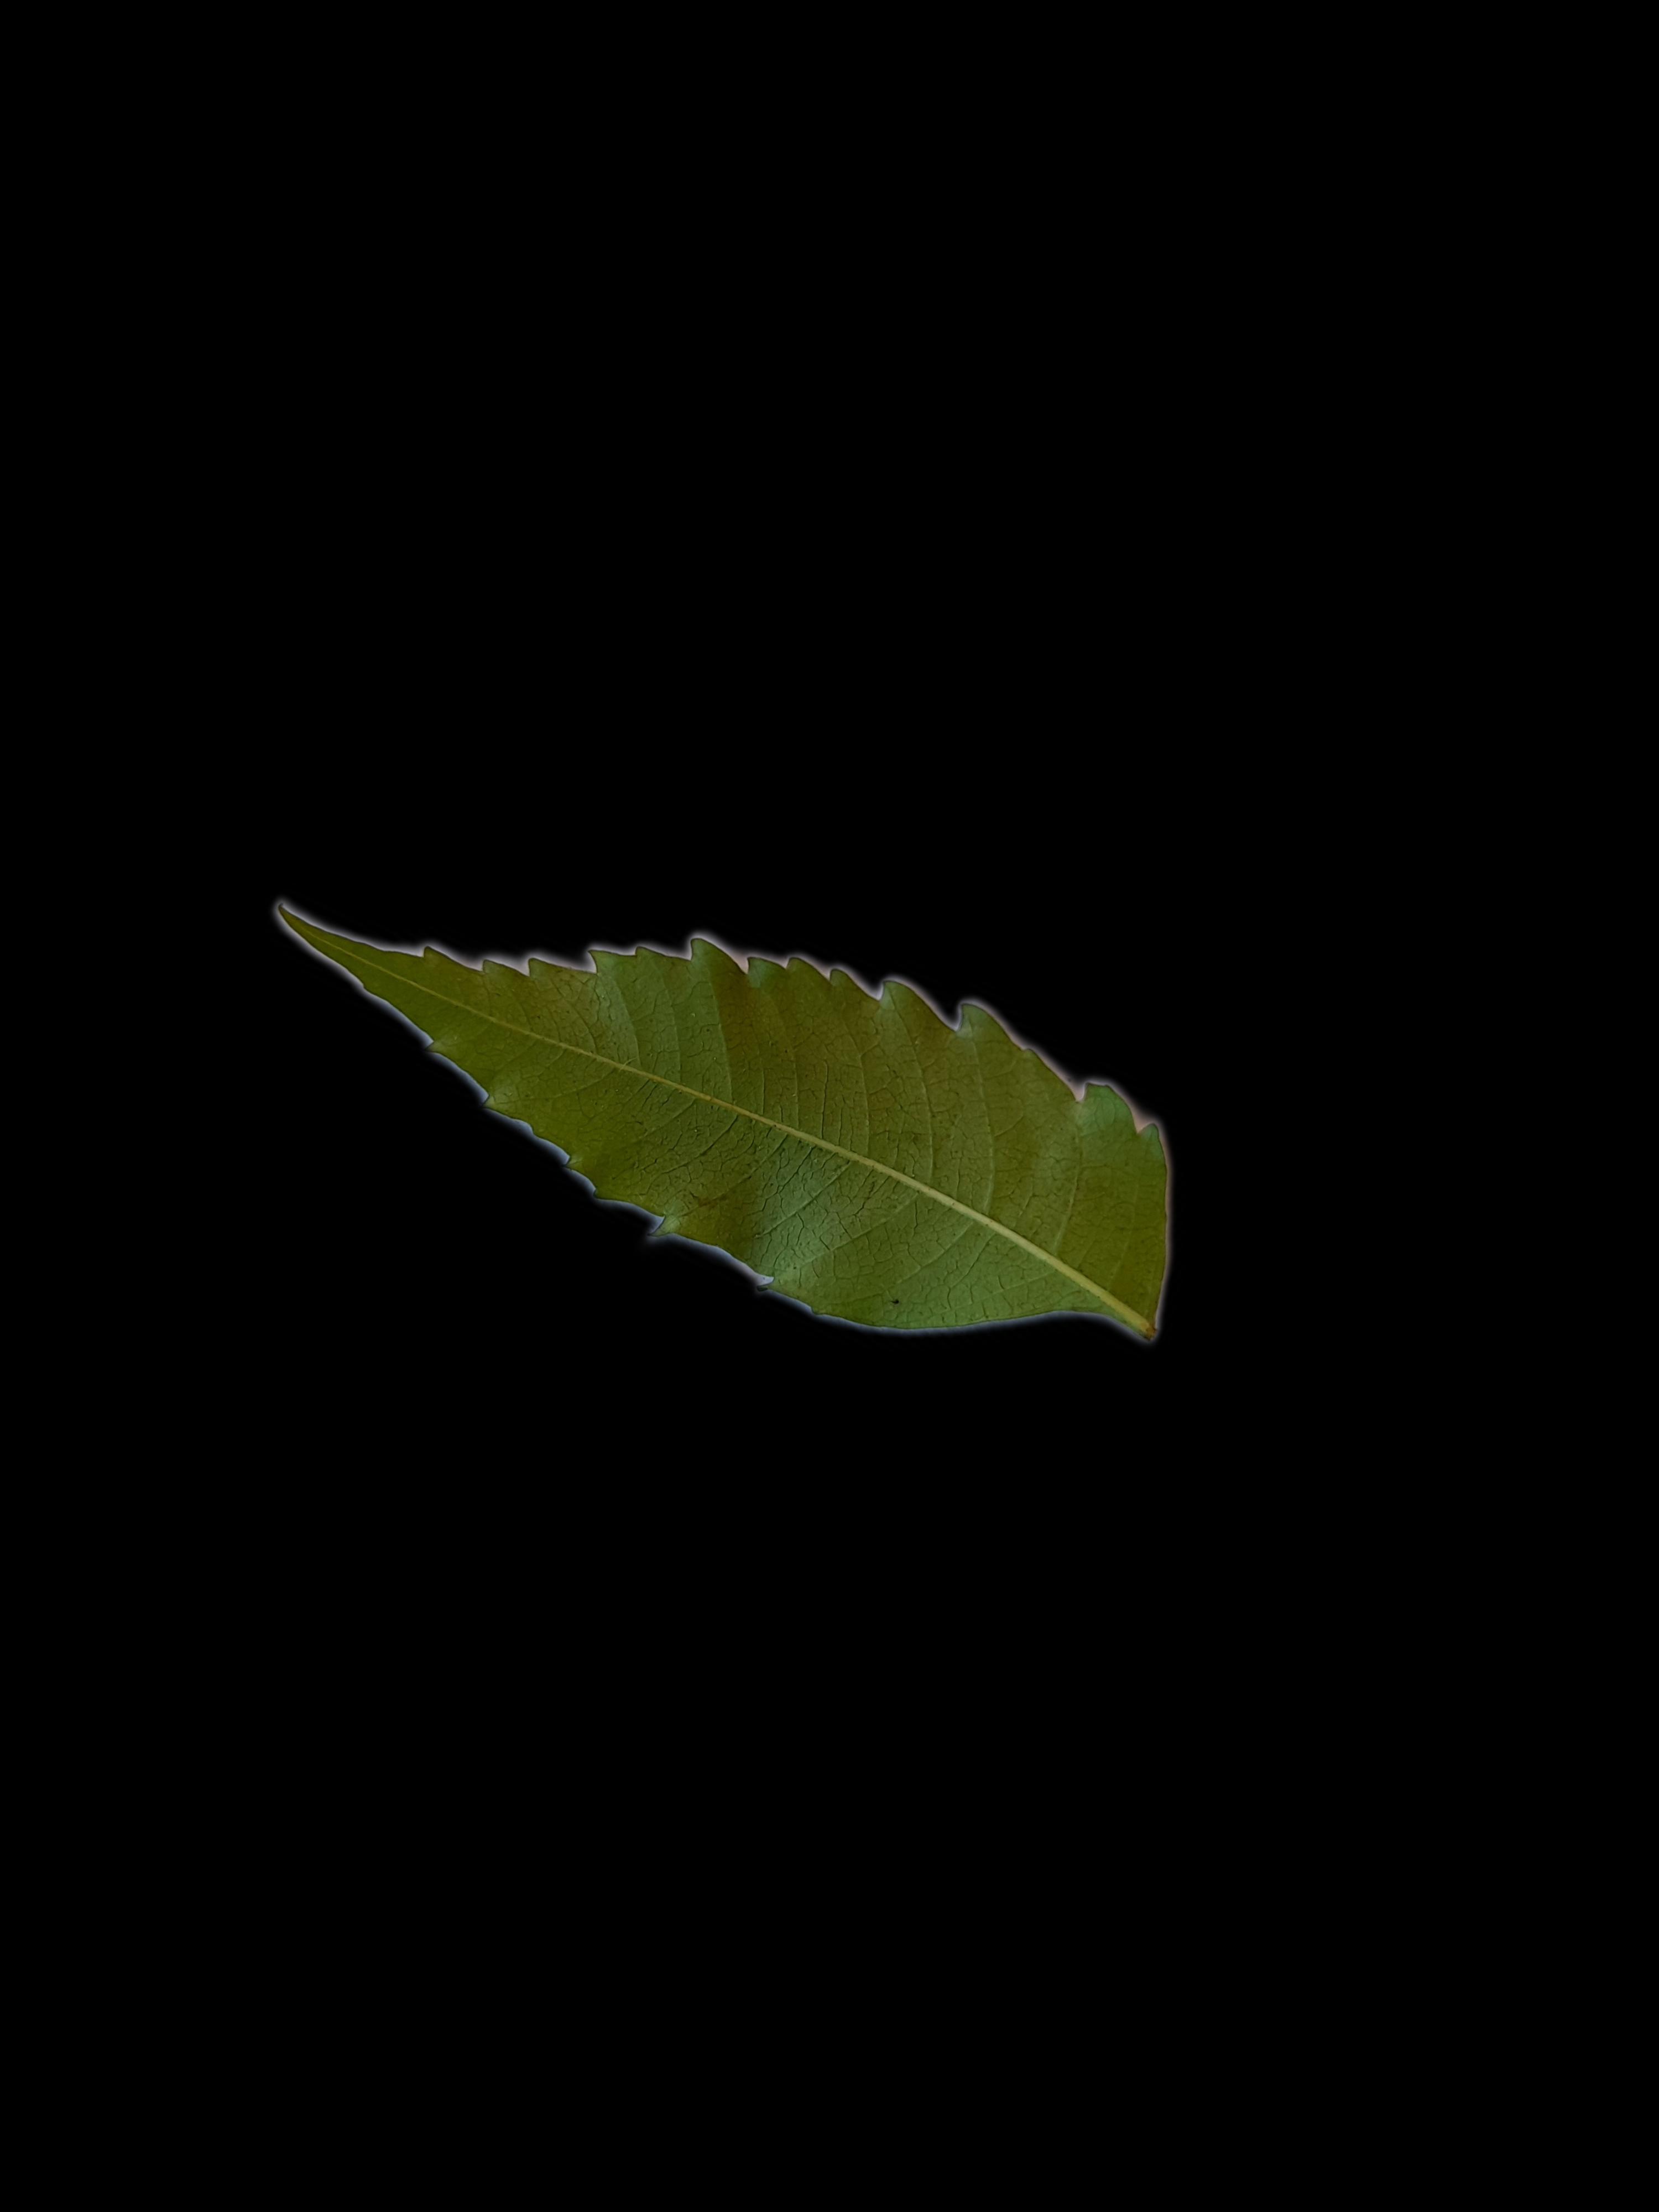
Plant: Neem